Defending Rights & Dissent

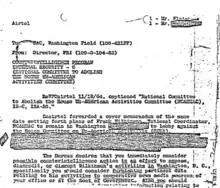
FBI directive to "expose, discredit, or disrupt" Frank Wilkinson's activities on behalf of NCA-HUAC

From the outset, NCA-HUAC was a target of FBI covert action and surveillance. In 1957, HUAC produced a report alleging that activist groups opposed to HUAC had been infiltrated by communists. Assistant FBI Director Fred J. Baumgardner believed that HUAC was a "buffer target” bulwarking the FBI against communist subversion. The FBI believed that communists were engaged in a secret war to destroy HUAC called "Operation Abolition.” Based on this belief, the FBI took steps to surveil and discredit critics of HUAC, including NCA-HUAC. FBI Director J. Edgar Hoover personally ordered an expedited investigation of NCA-HUAC as part of COINTELPRO. An FBI memo included directives to "expose, discredit, or disrupt” NCA-HUAC.